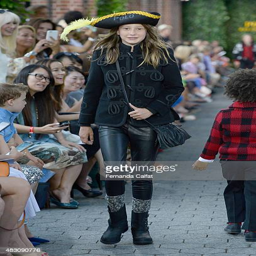
a model walks at show